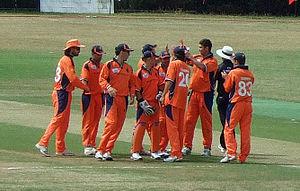
L'équipe des Pays-Bas de cricket représente les Pays-Bas au niveau international, sous la responsabilité du Koninklijke Nederlandse Cricket Bond, qui est membre associé de l'International Cricket Council. Elle se qualifie pour sa première Coupe du monde en 1996, puis en 2003, 2007 et 2011 ce qui lui donne à chaque fois le droit de disputer des matchs au format One-day International. Elle participe également parfois à des compétitions anglaises.